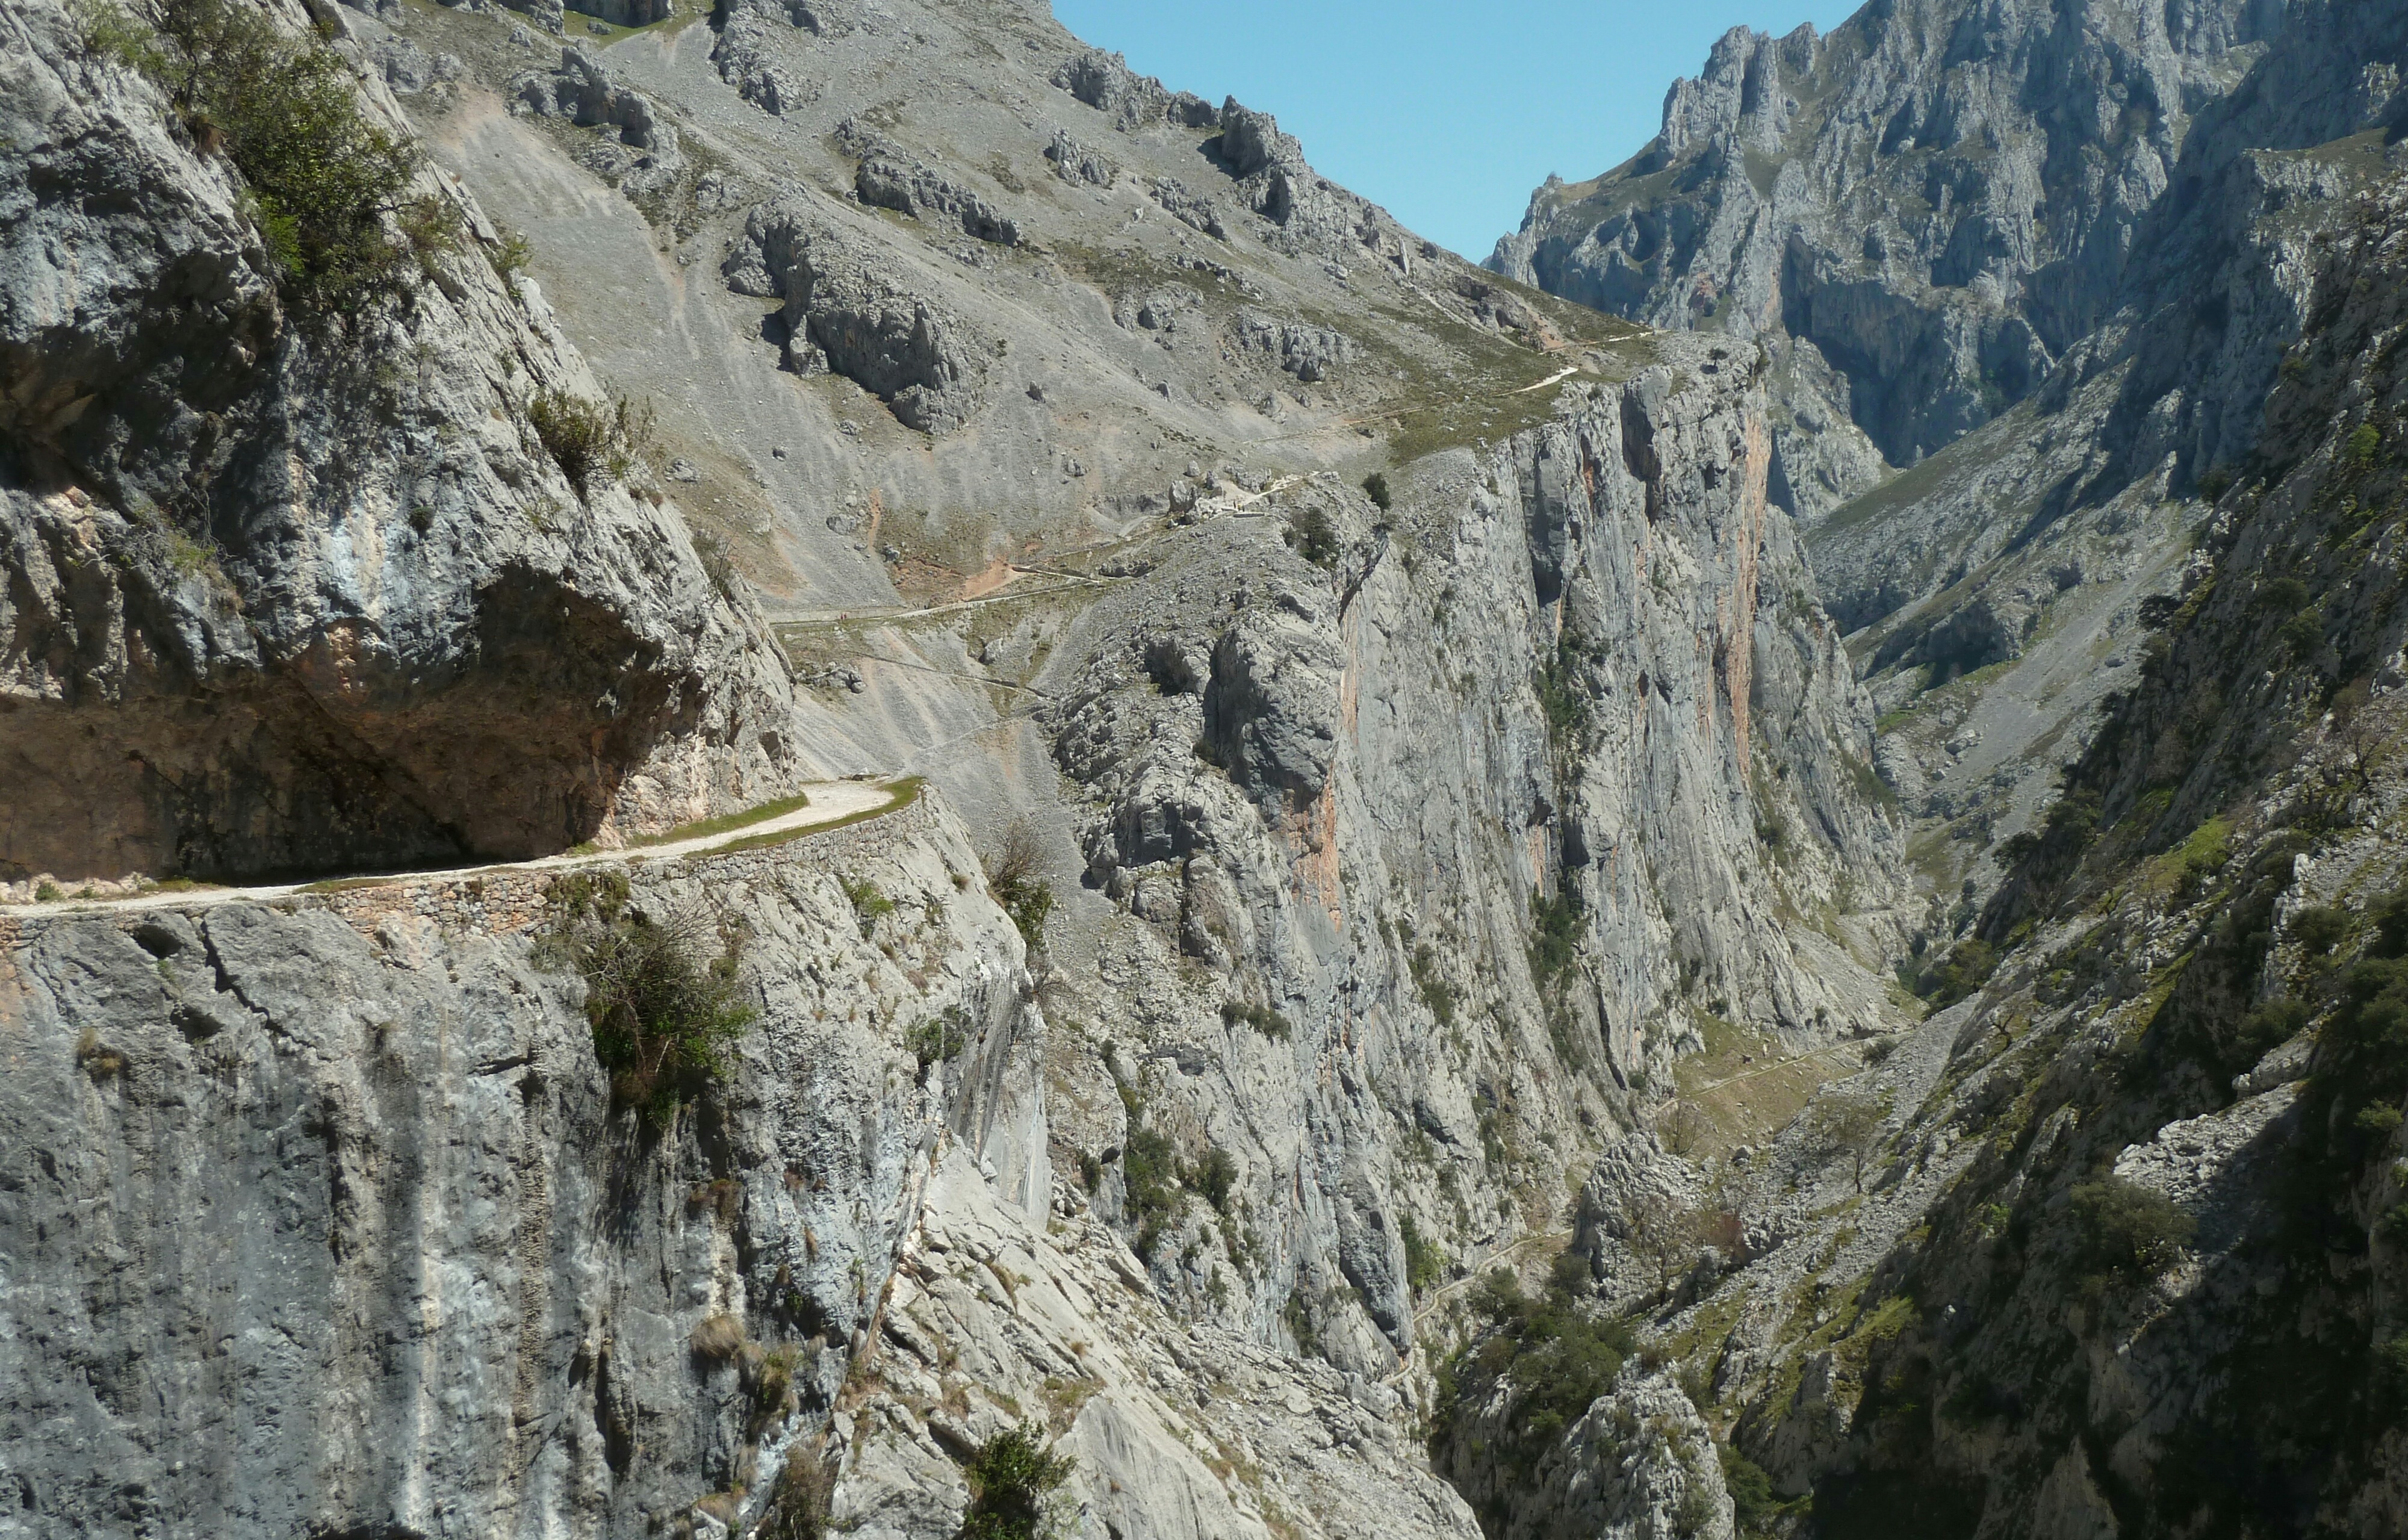
walking, mountain, trail, adventure, valley, mountain range, cliff, terrain, ridge, spain, geology, alps, ravine, cirque, wadi, asturias, landform, mountain pass, mountainous landforms, geological phenomenon, path cain, peaks europe